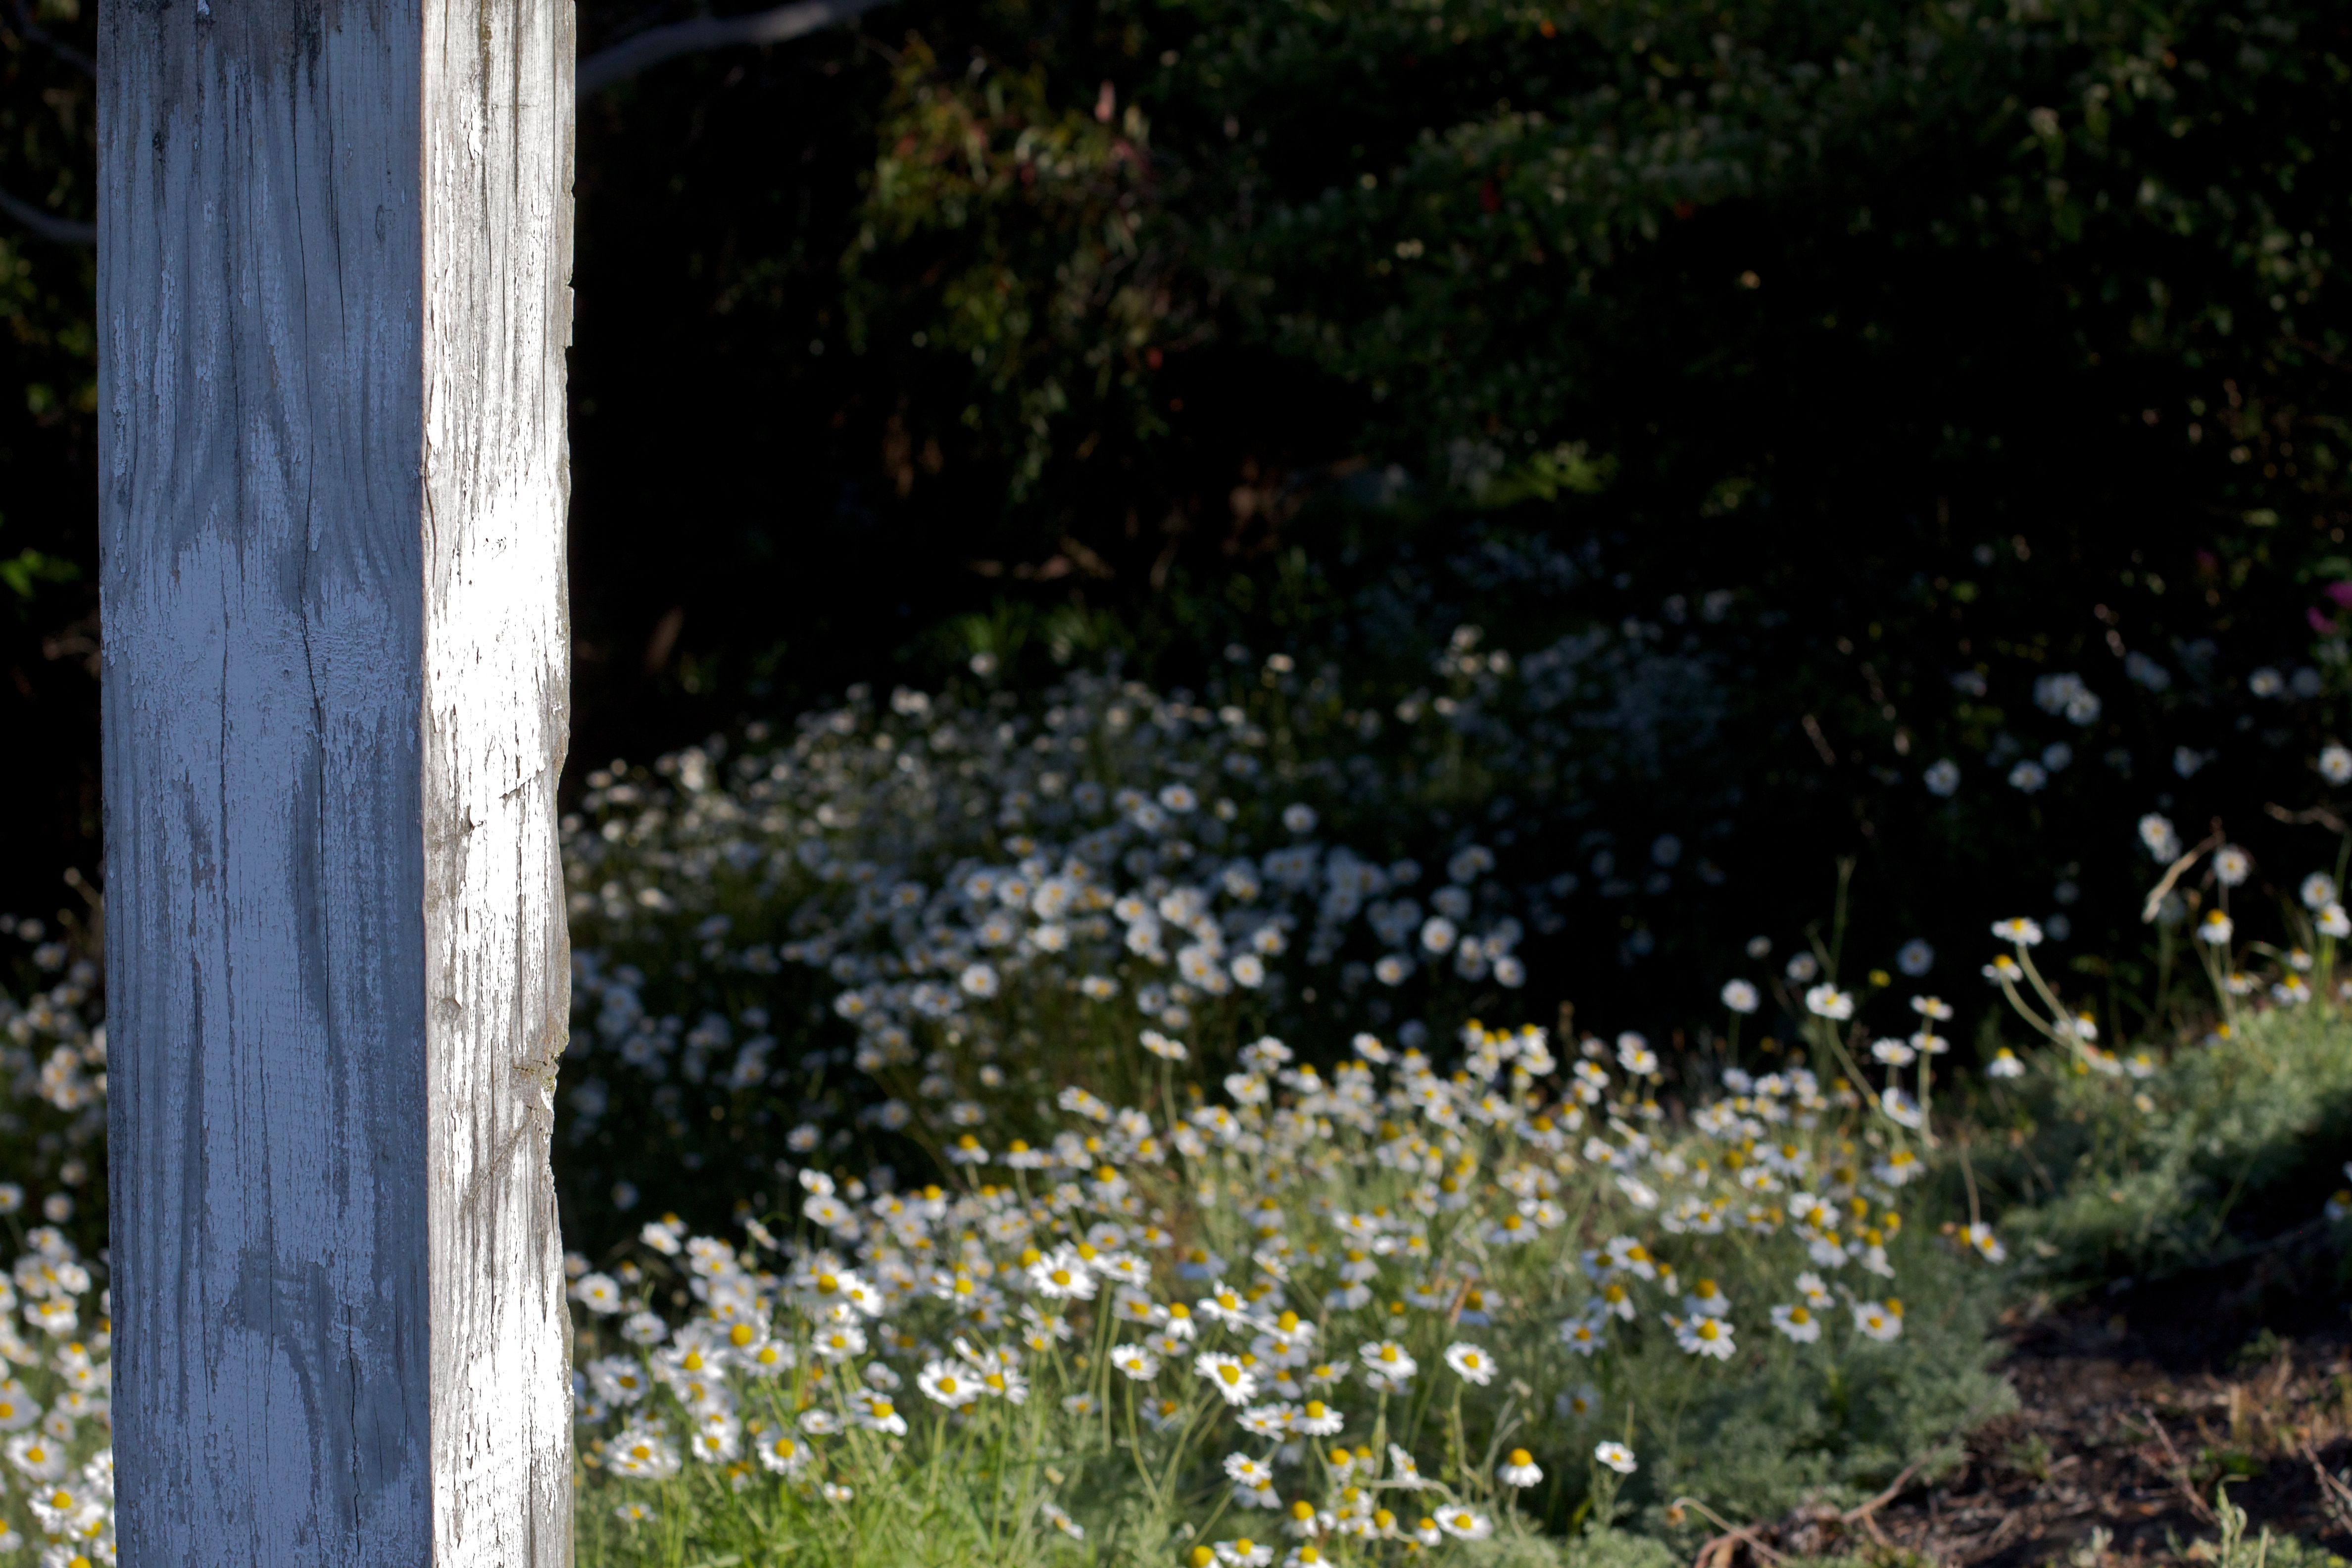
nature, grass, plant, lawn, meadow, sunlight, leaf, flower, green, backyard, garden, flora, shrub, woodland, yard, auodyssey, rural area